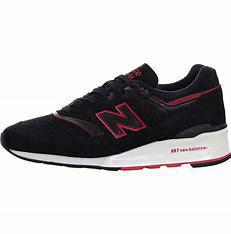
Brand: New
Model: Balance 997